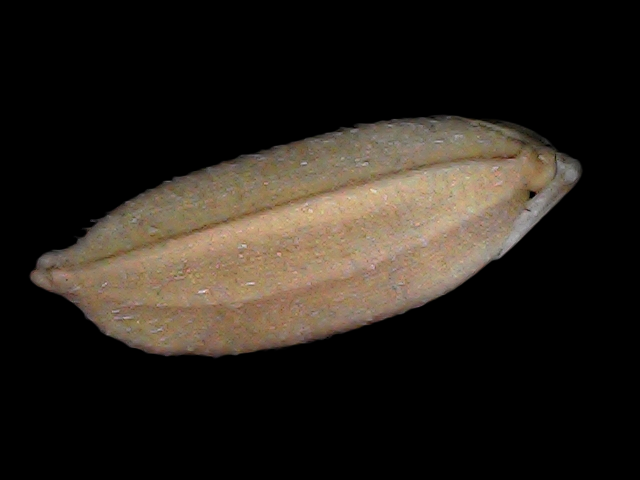
Rice variety: Br22